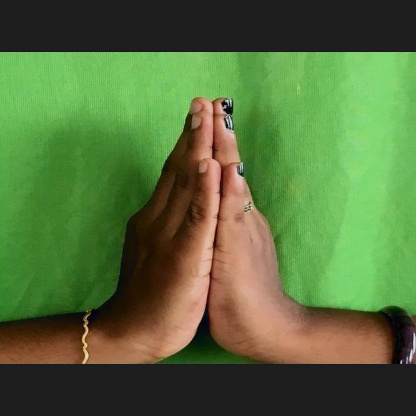
Mudra: Anjali